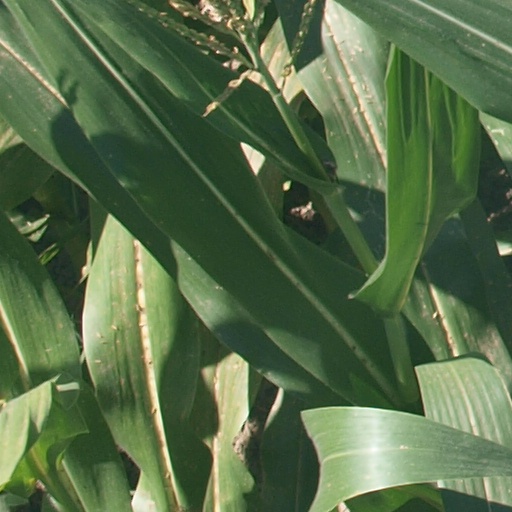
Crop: maize; corn